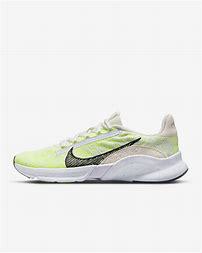
Brand: Nike
Model: Superrep Go